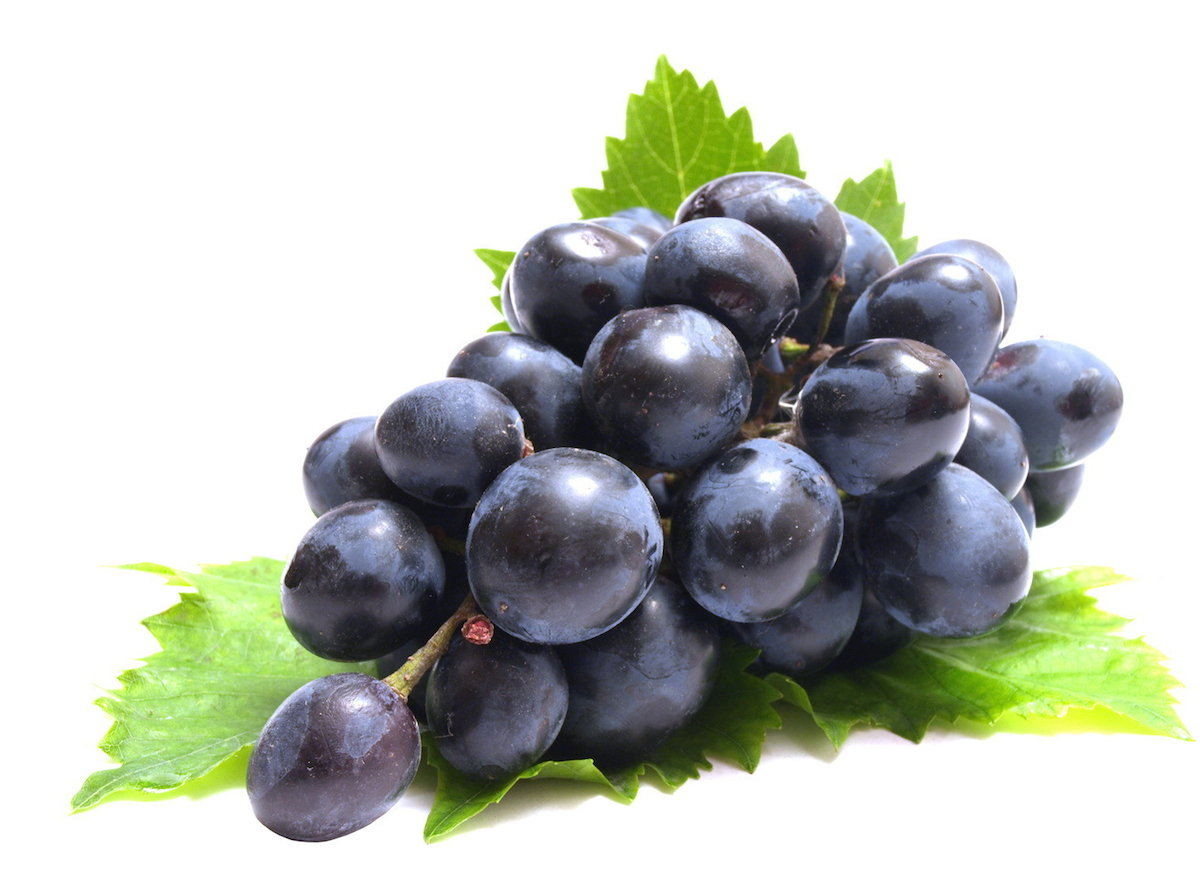
Label: Grapes